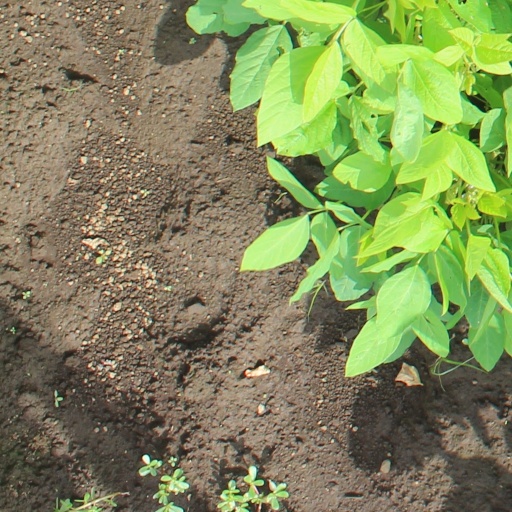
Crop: soybean